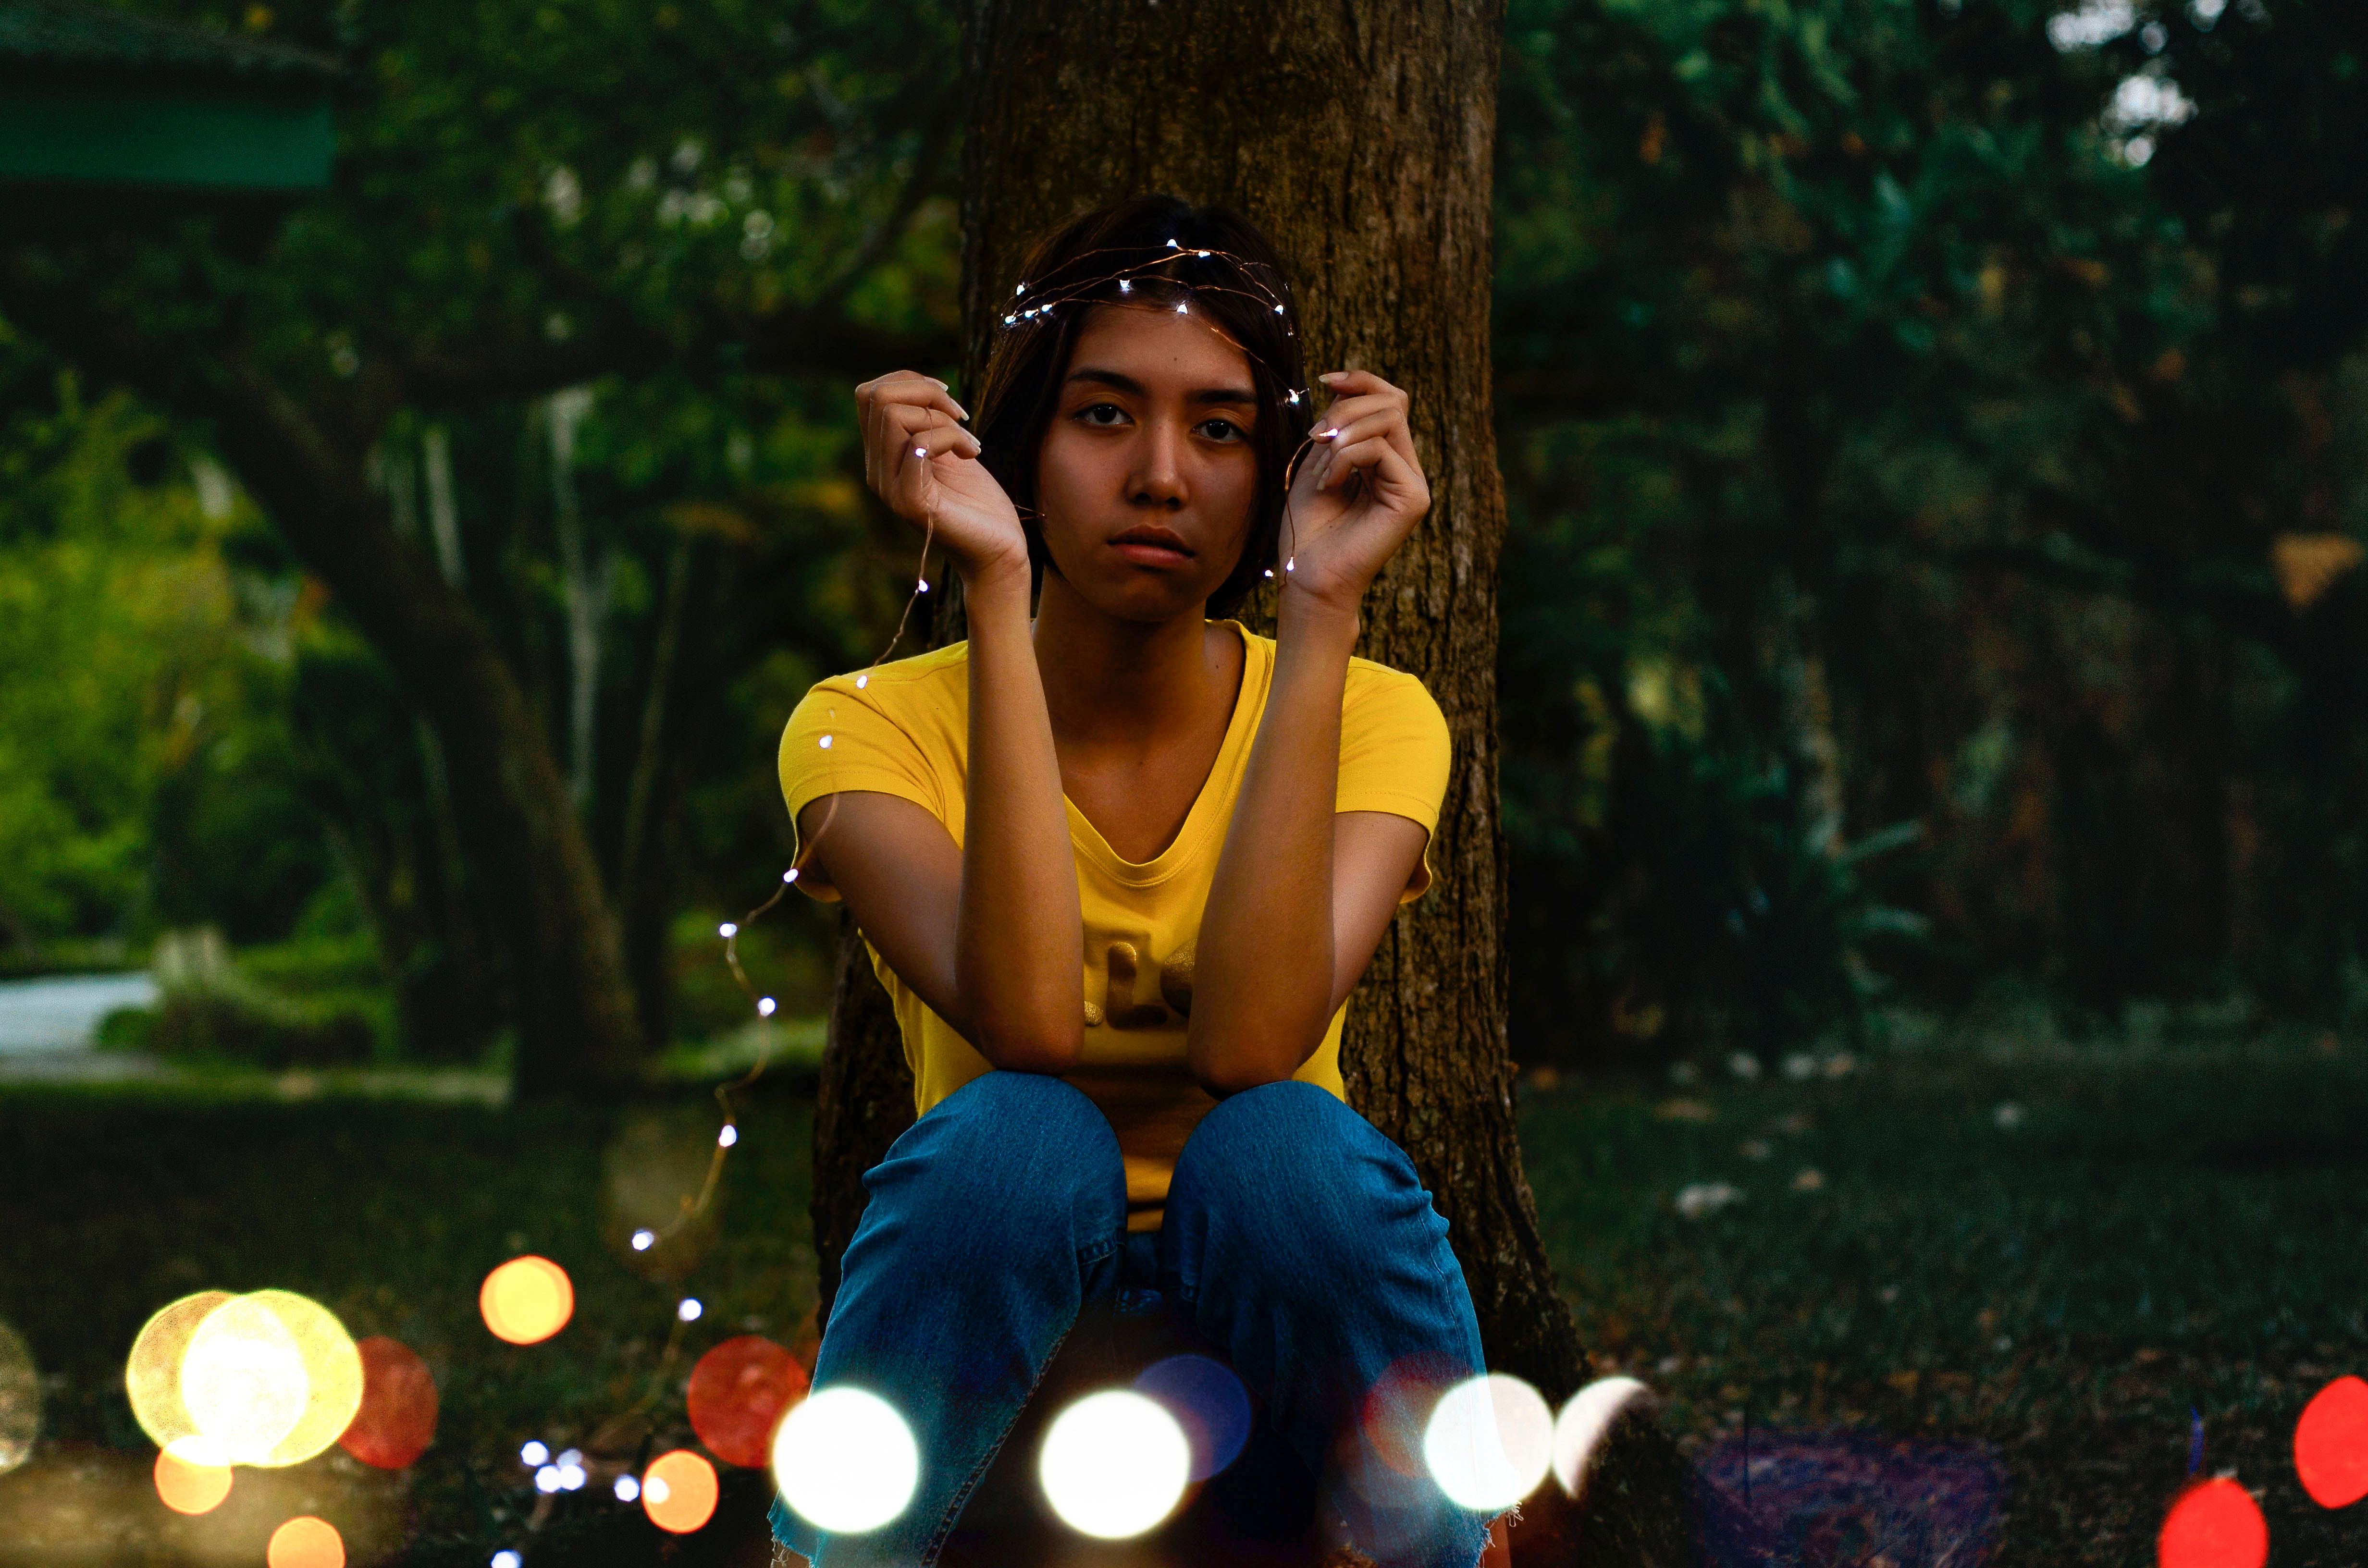
light, natural environment, tree, yellow, botany, night, leisure, fun, photography, human body, black hair, jungle, midnight, sunlight, performance, performance art, happy, vacation, sitting, trunk, forest, abdomen, dance, style, photo shoot